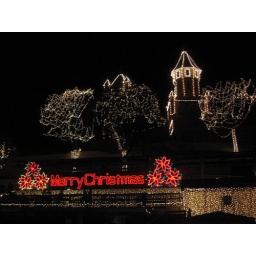
You can see the tower above - imagine that in the summer as a water park ride.